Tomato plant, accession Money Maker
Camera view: bottom (45 deg); turntable rotation: 0 degrees
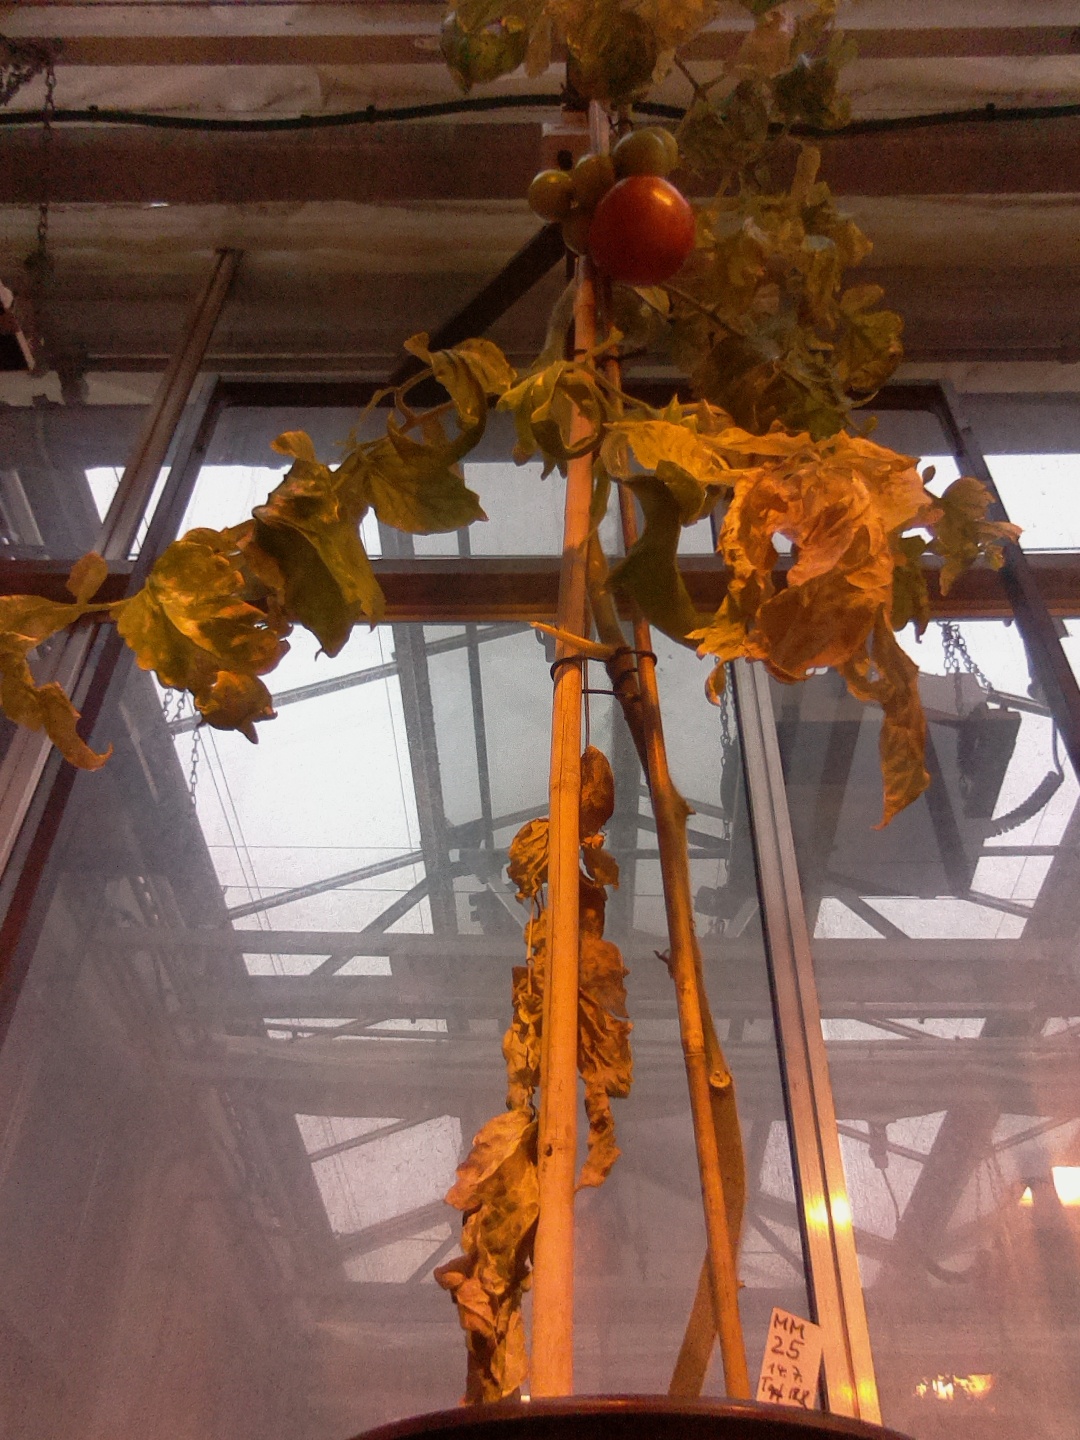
BBCH growth stage 81: 10%-20% of fruits show typical fully ripe color